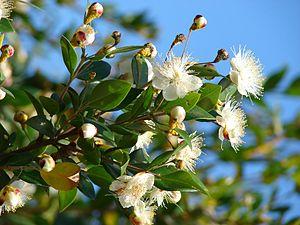
Le Myrte commun, parfois appelé Herbe du lagui, est un arbuste buissonnant au port dressé, s'arquant avec l'âge. Il peut atteindre les 300 ans.